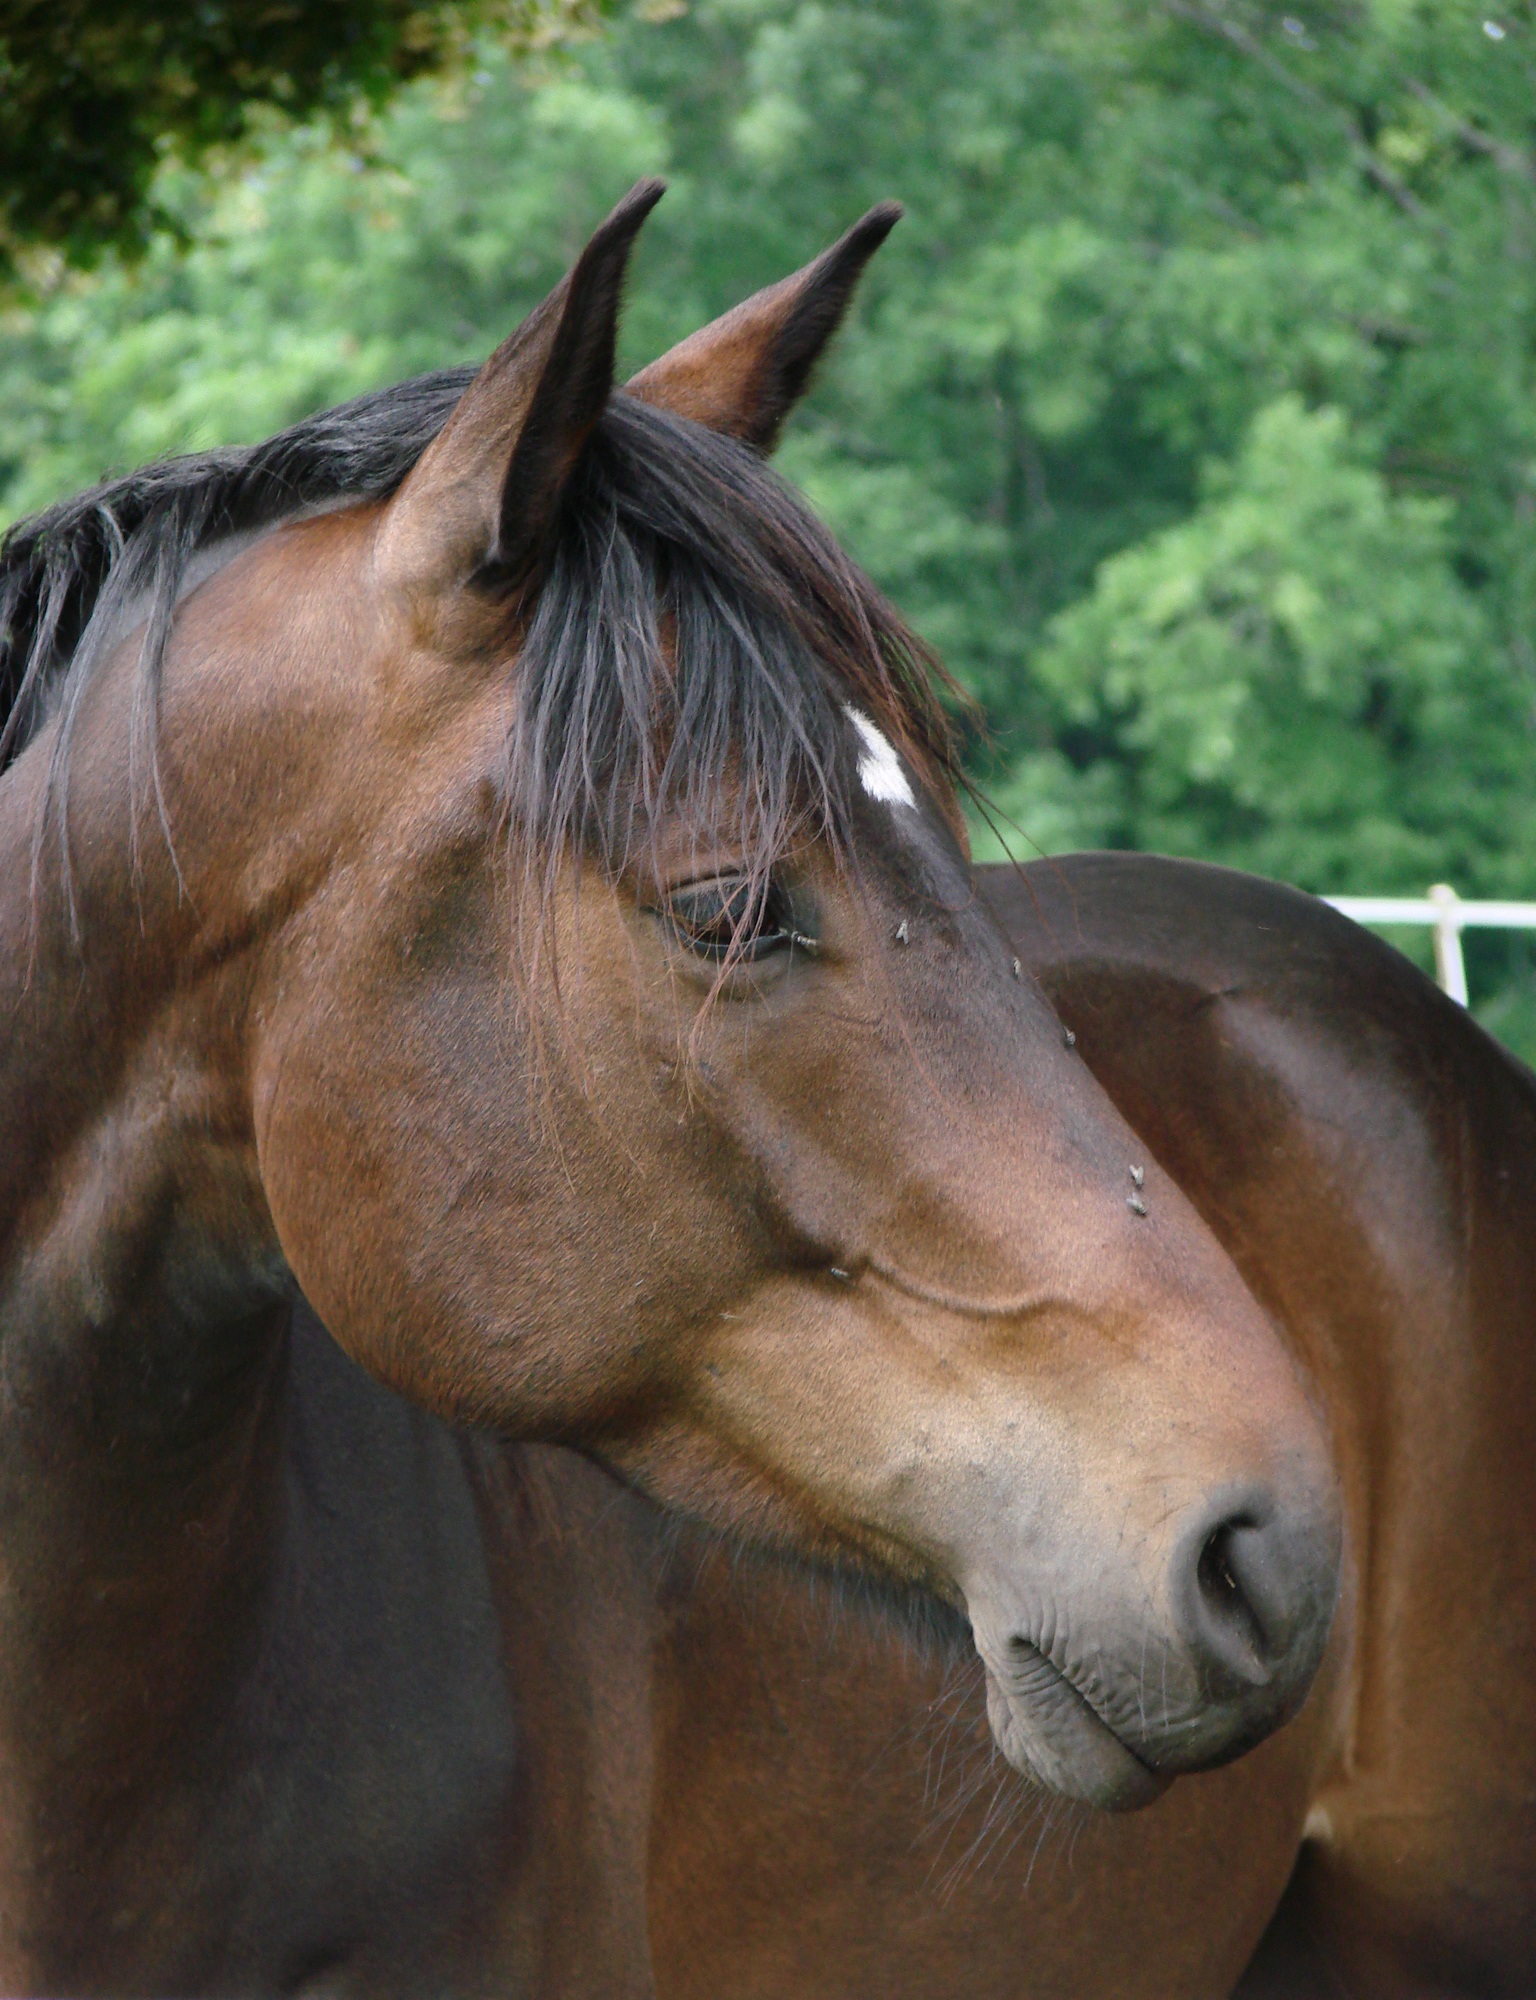
portrait, horse, mammal, stallion, mane, fauna, bridle, animals, head, vertebrate, mare, foal, colt, pack animal, horse like mammal, mustang horse, french saddle, bai